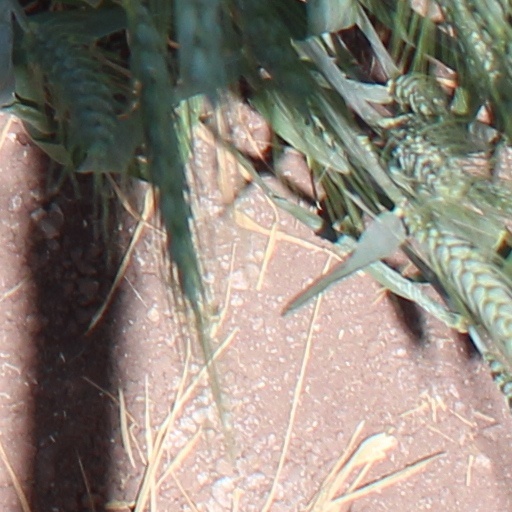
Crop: wheat